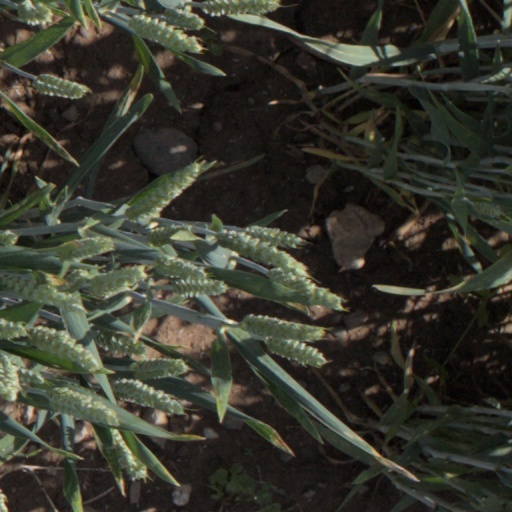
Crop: wheat